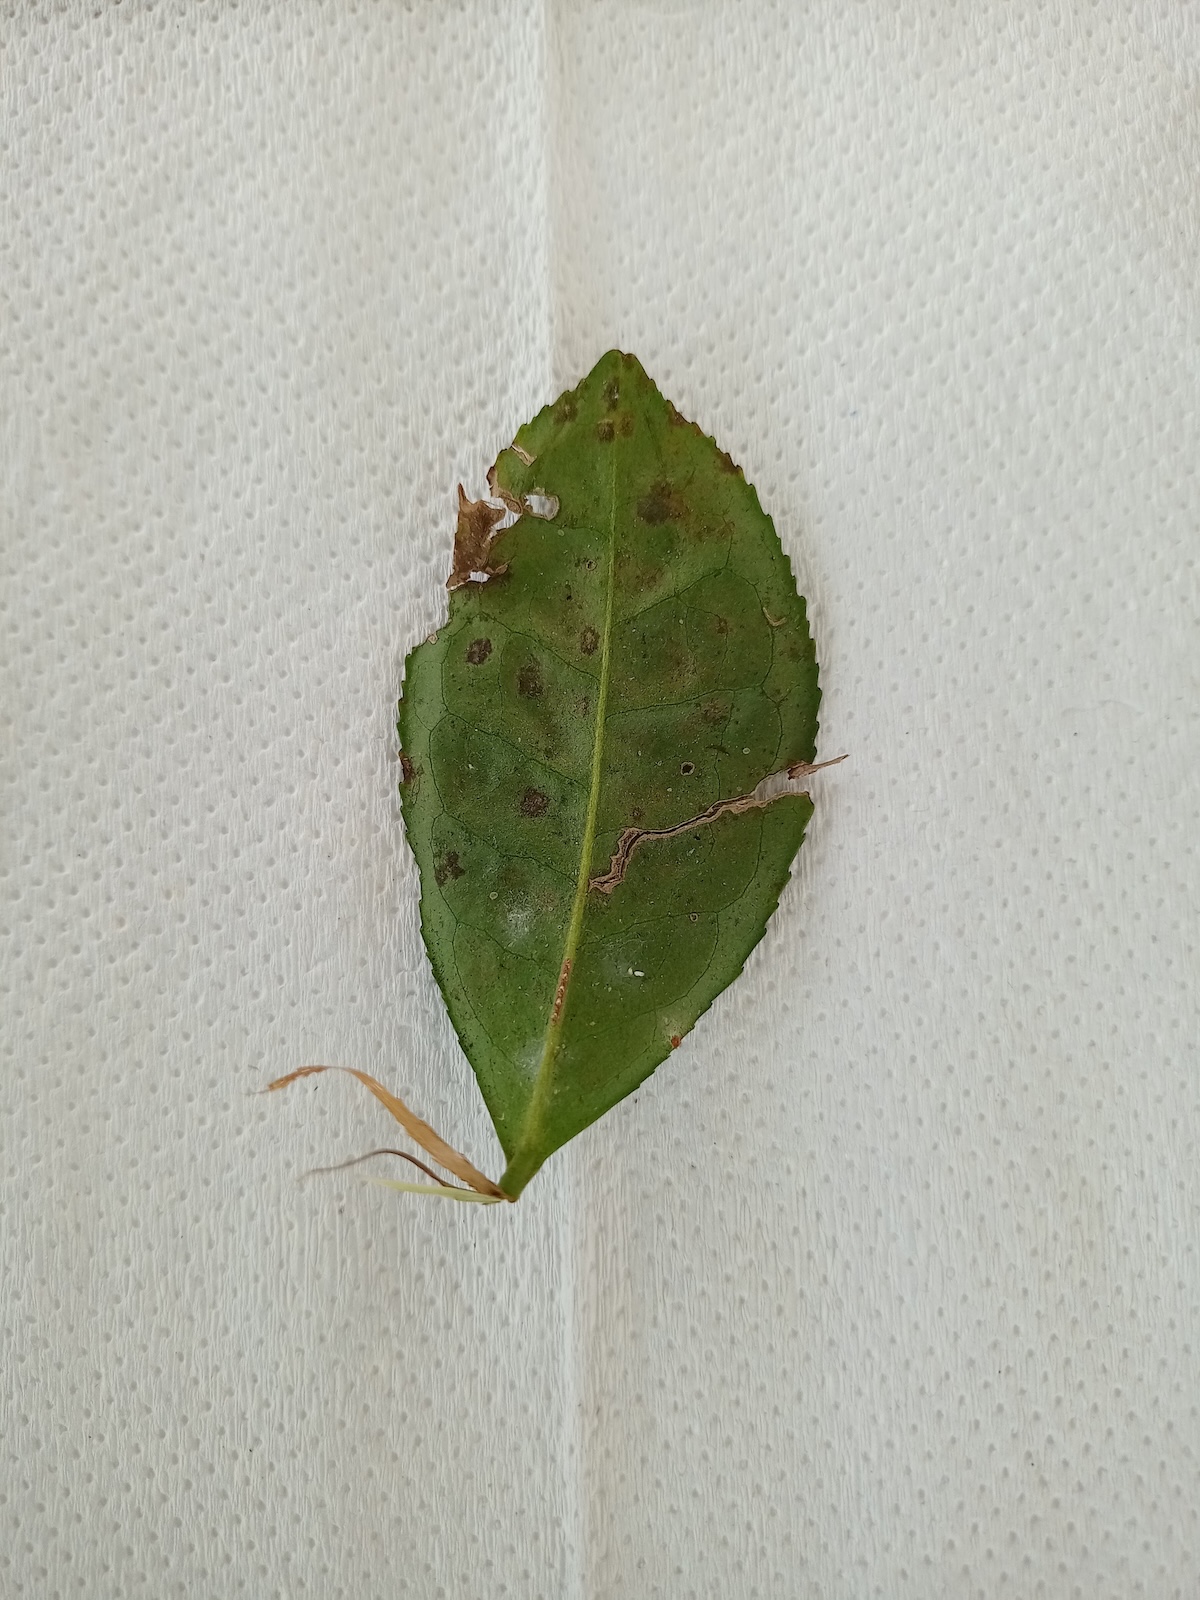
Label: Brown Blight